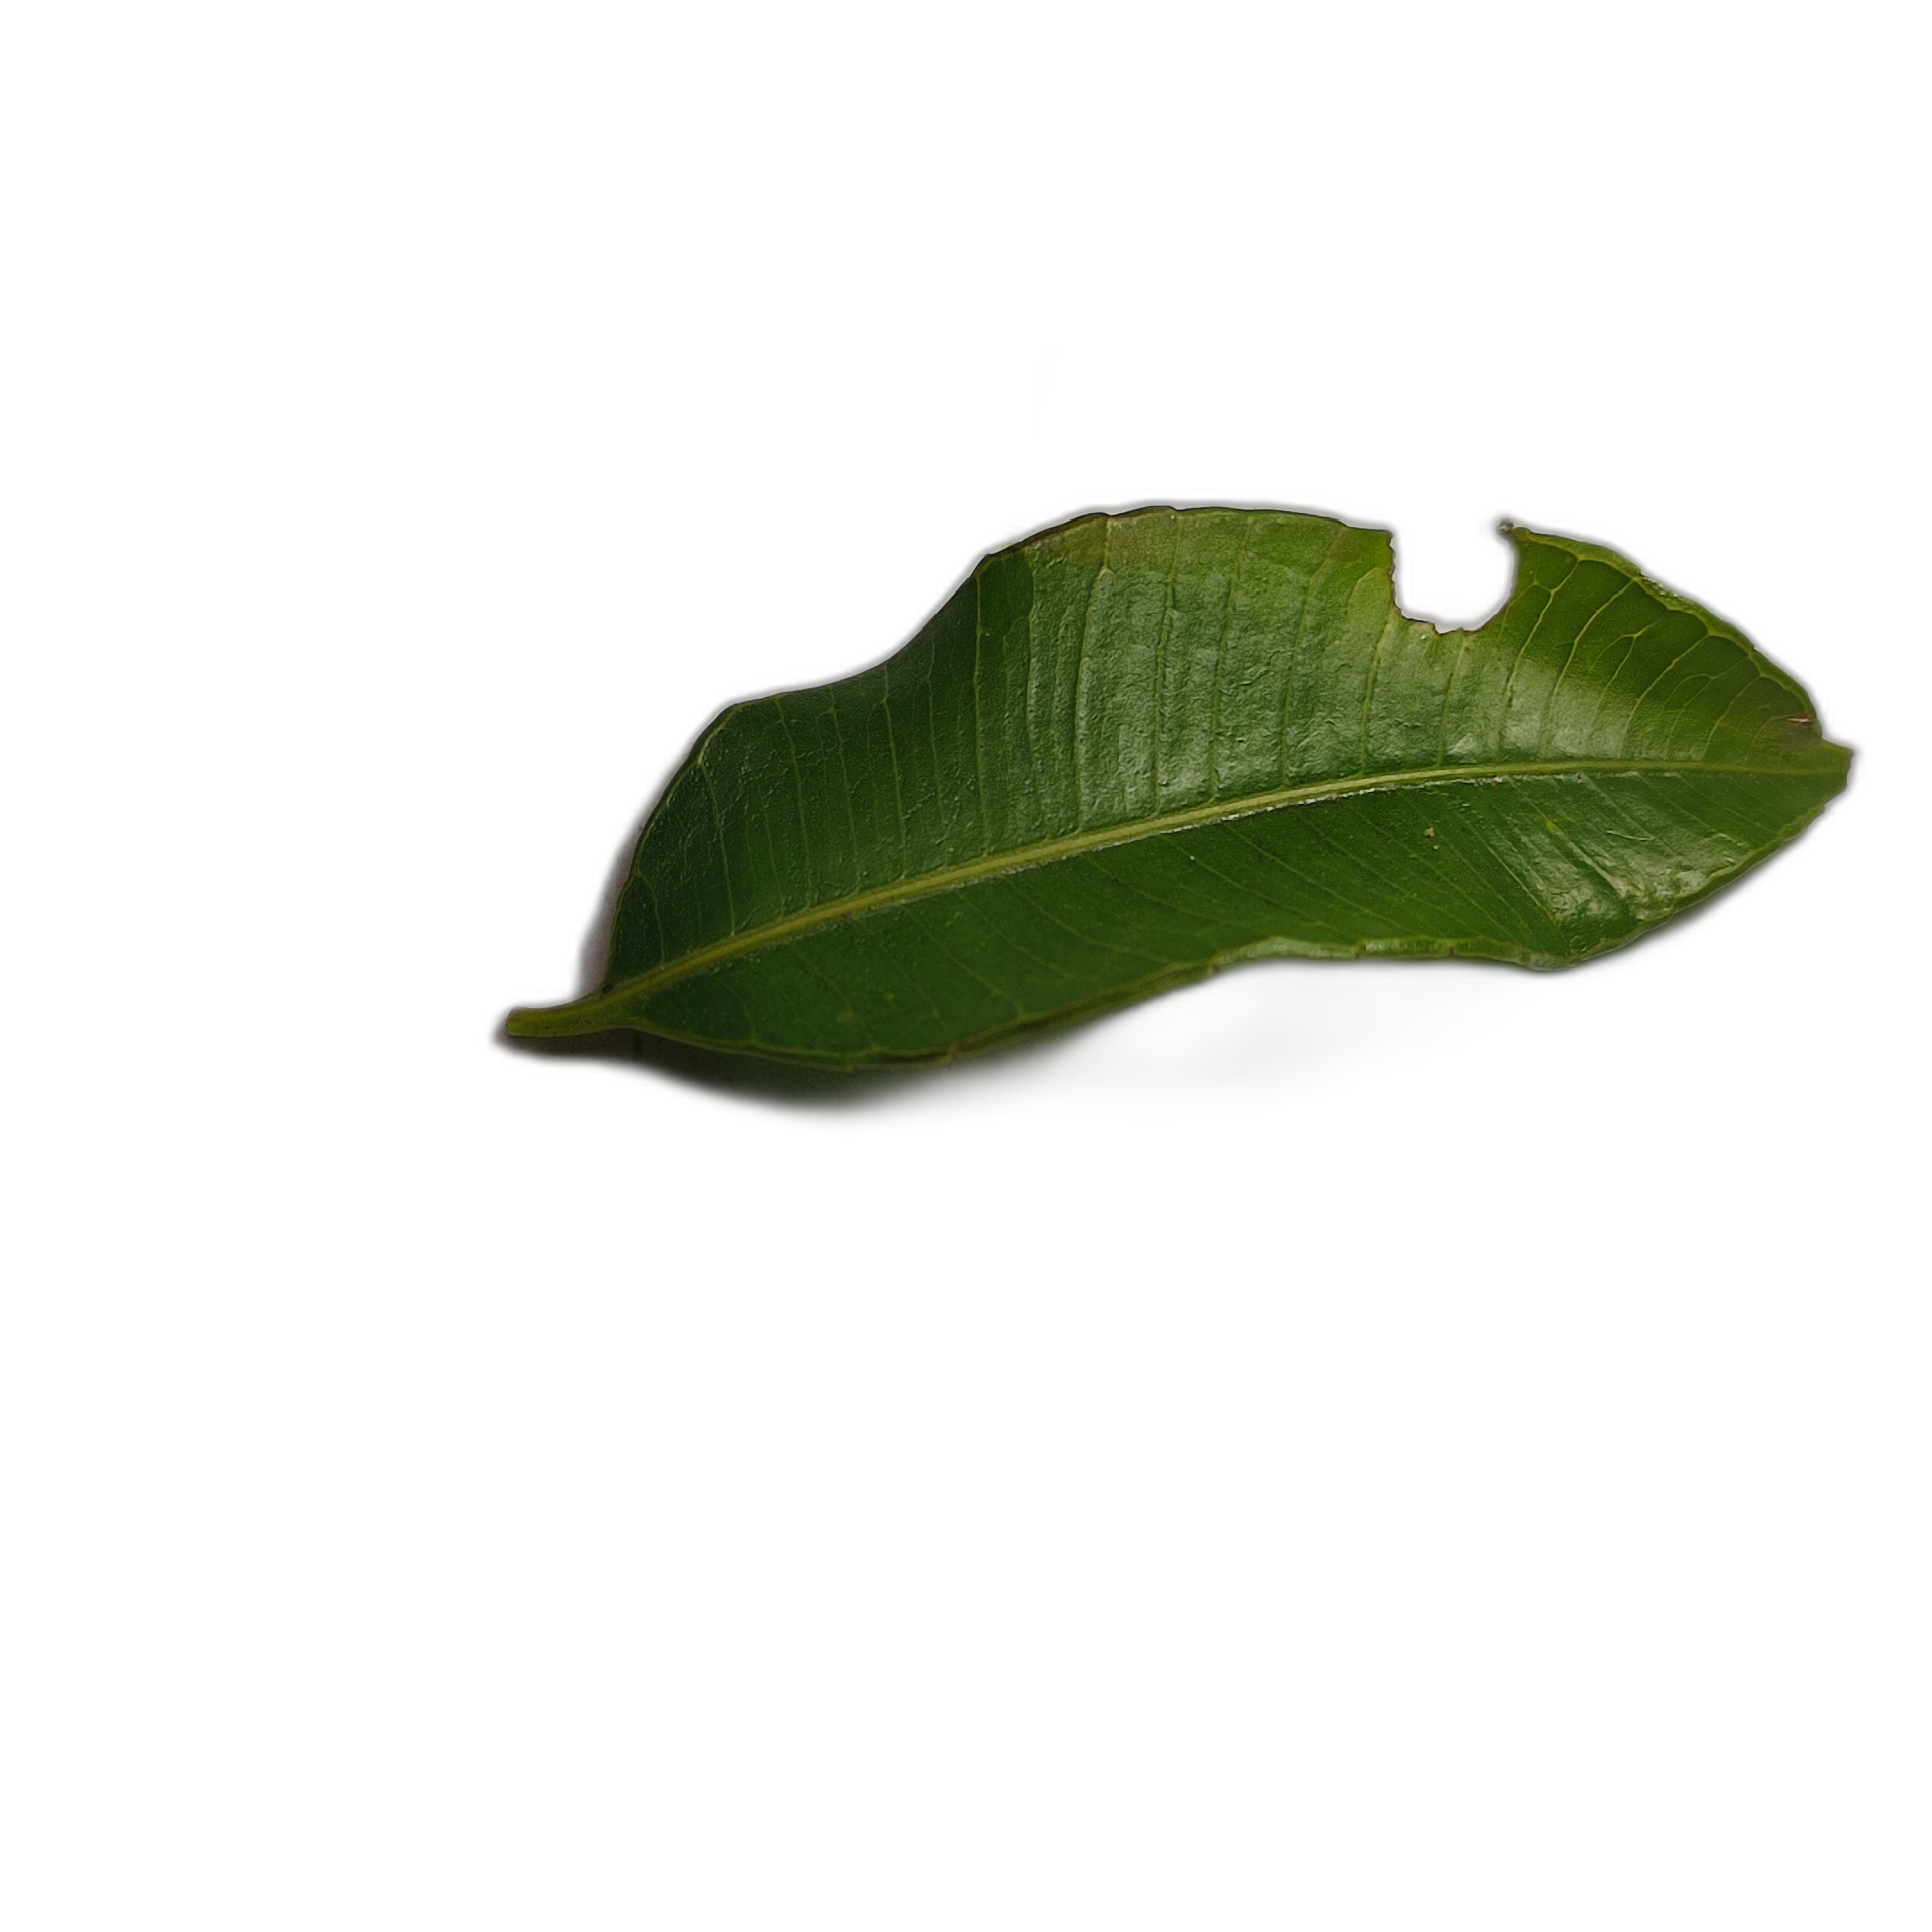
Label: not_healthy